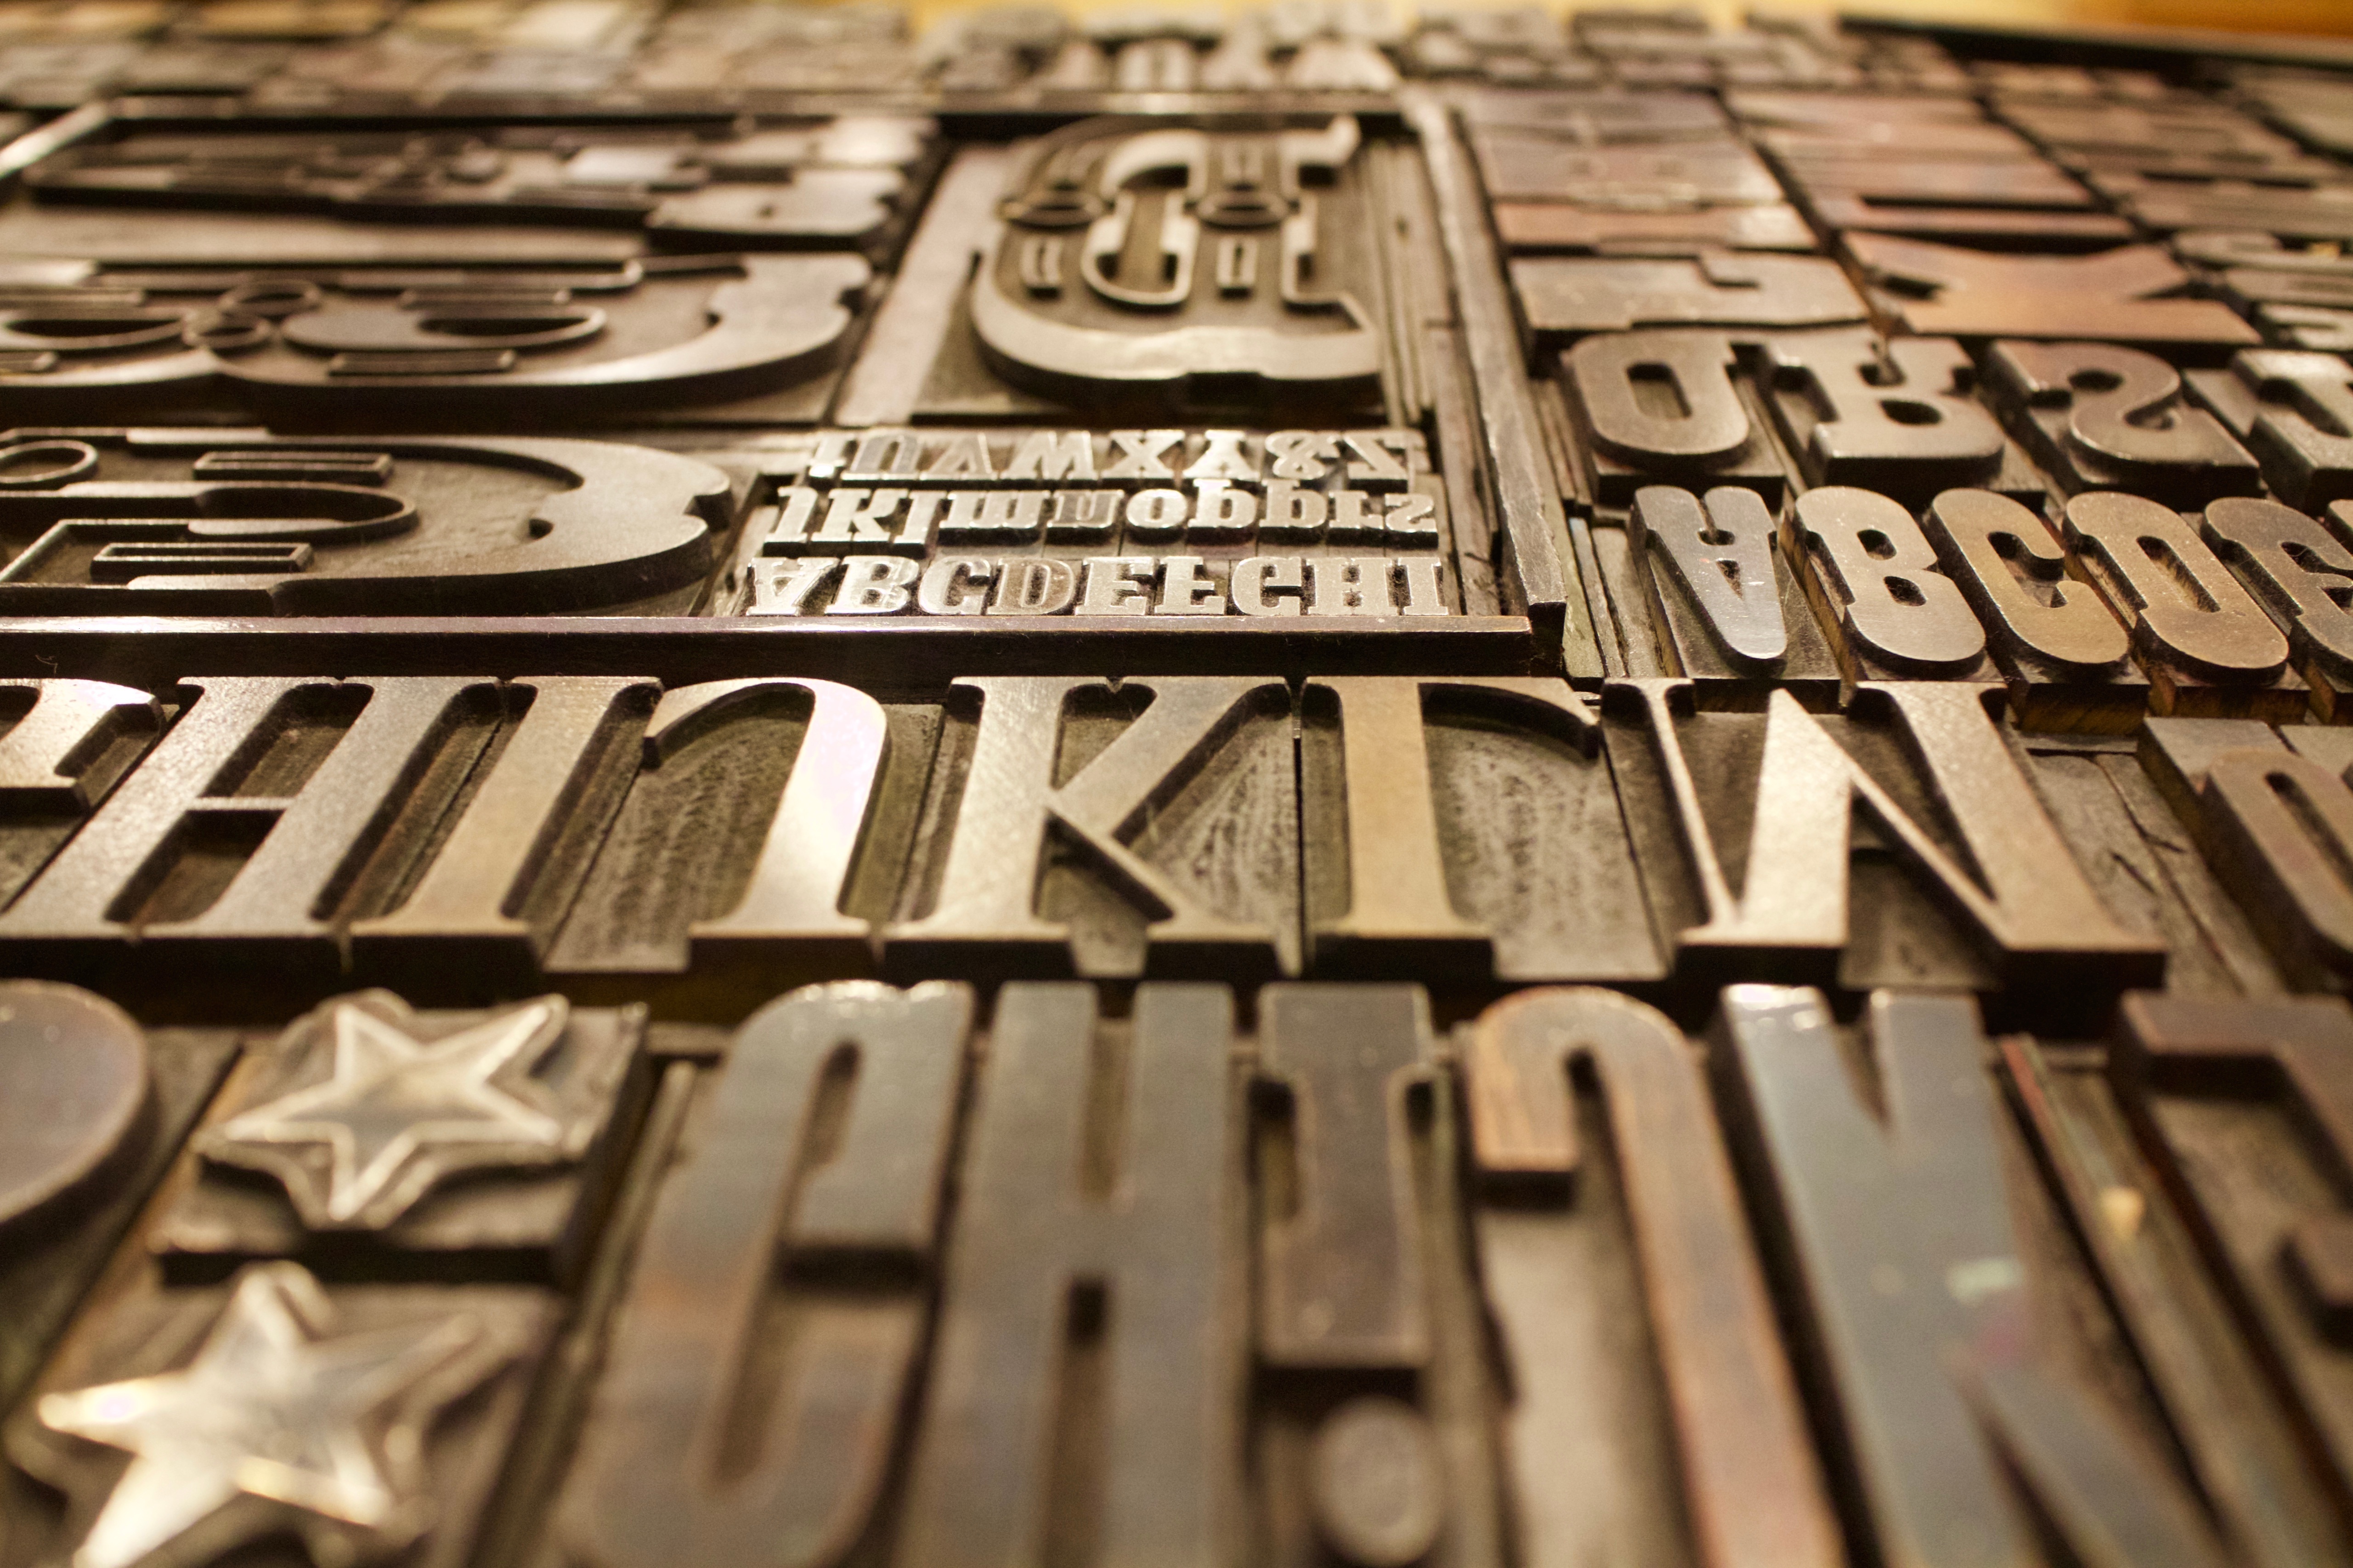
wood, texture, number, symbol, alphabet, typography, plate, printing, font, type, art, design, letters, style, character, abc, lettering, typescript, serif, printing plate, typeset